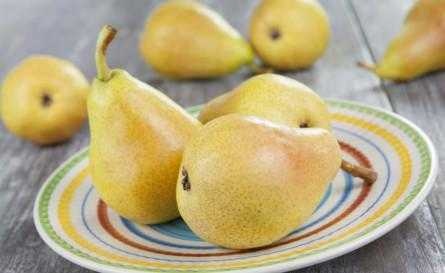
Label: Pear